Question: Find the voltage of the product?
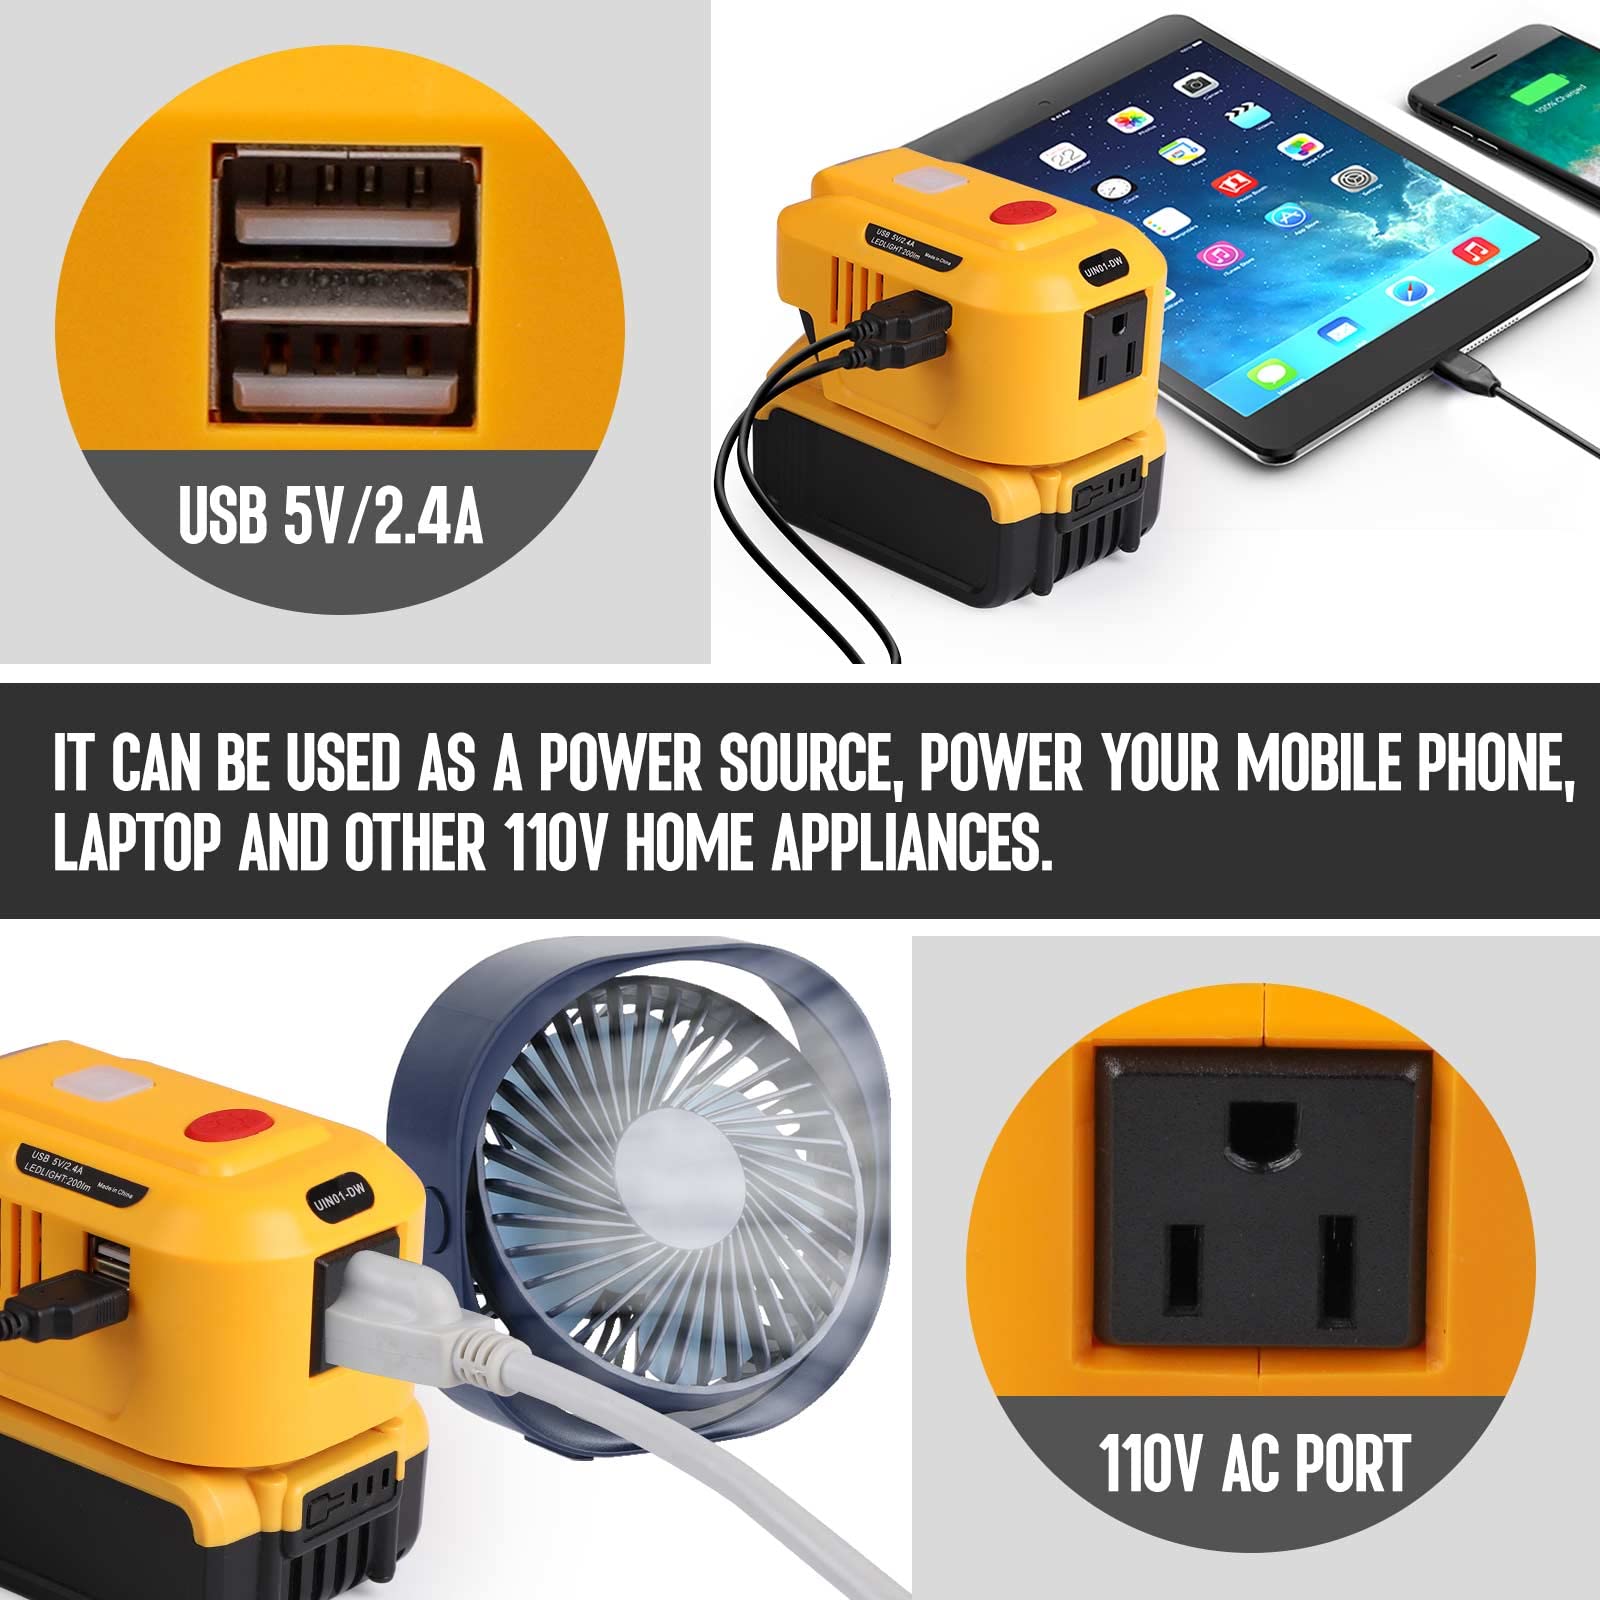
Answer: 110.0 volt